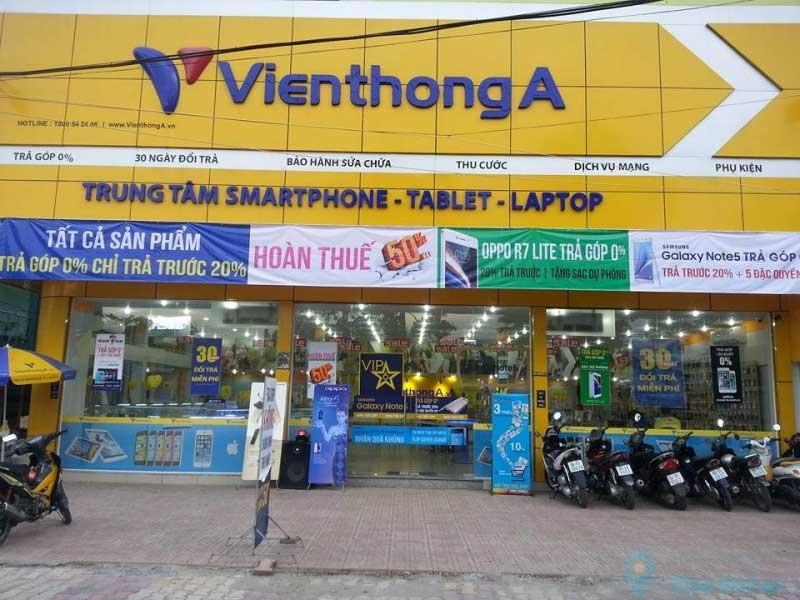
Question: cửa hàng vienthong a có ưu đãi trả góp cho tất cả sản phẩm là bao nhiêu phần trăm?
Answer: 0%